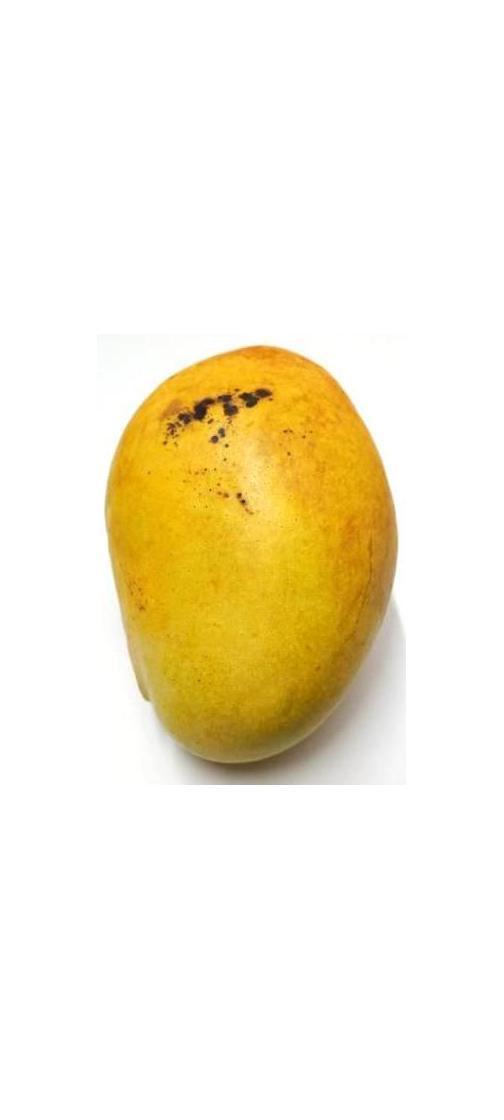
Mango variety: Bari-11